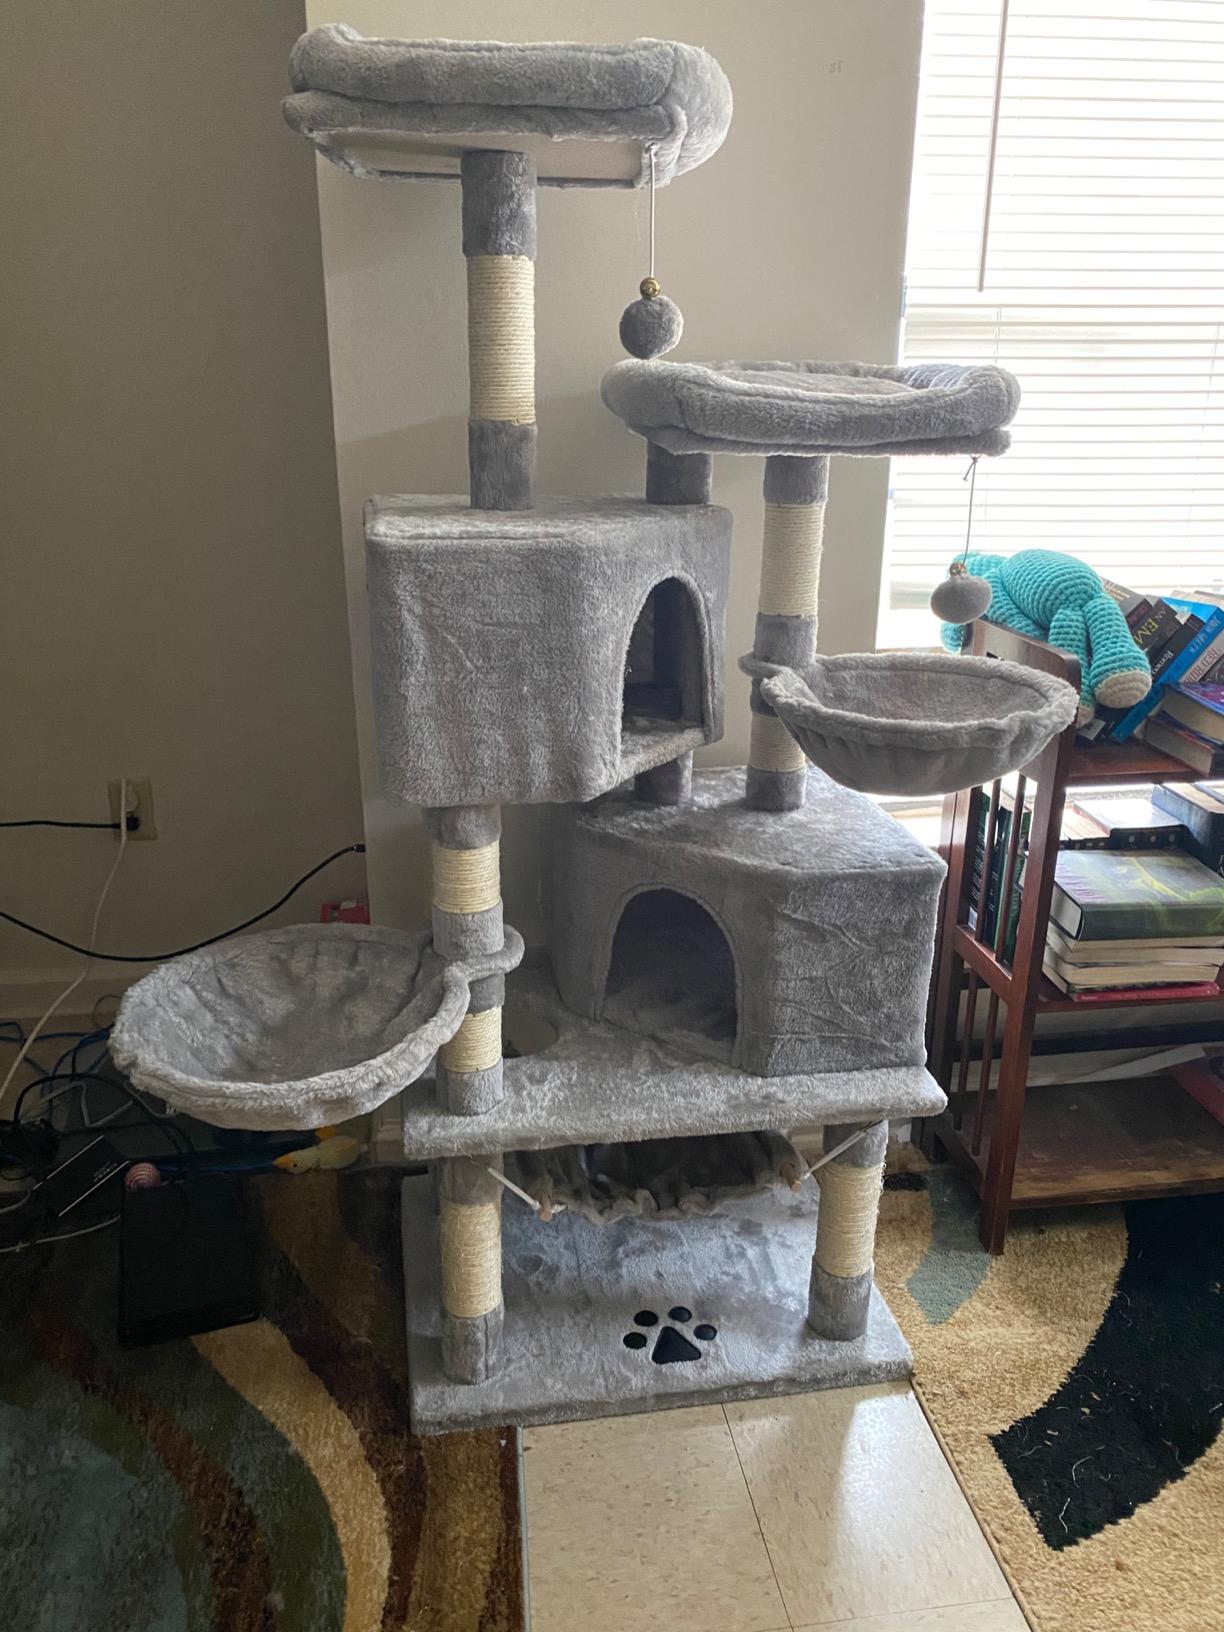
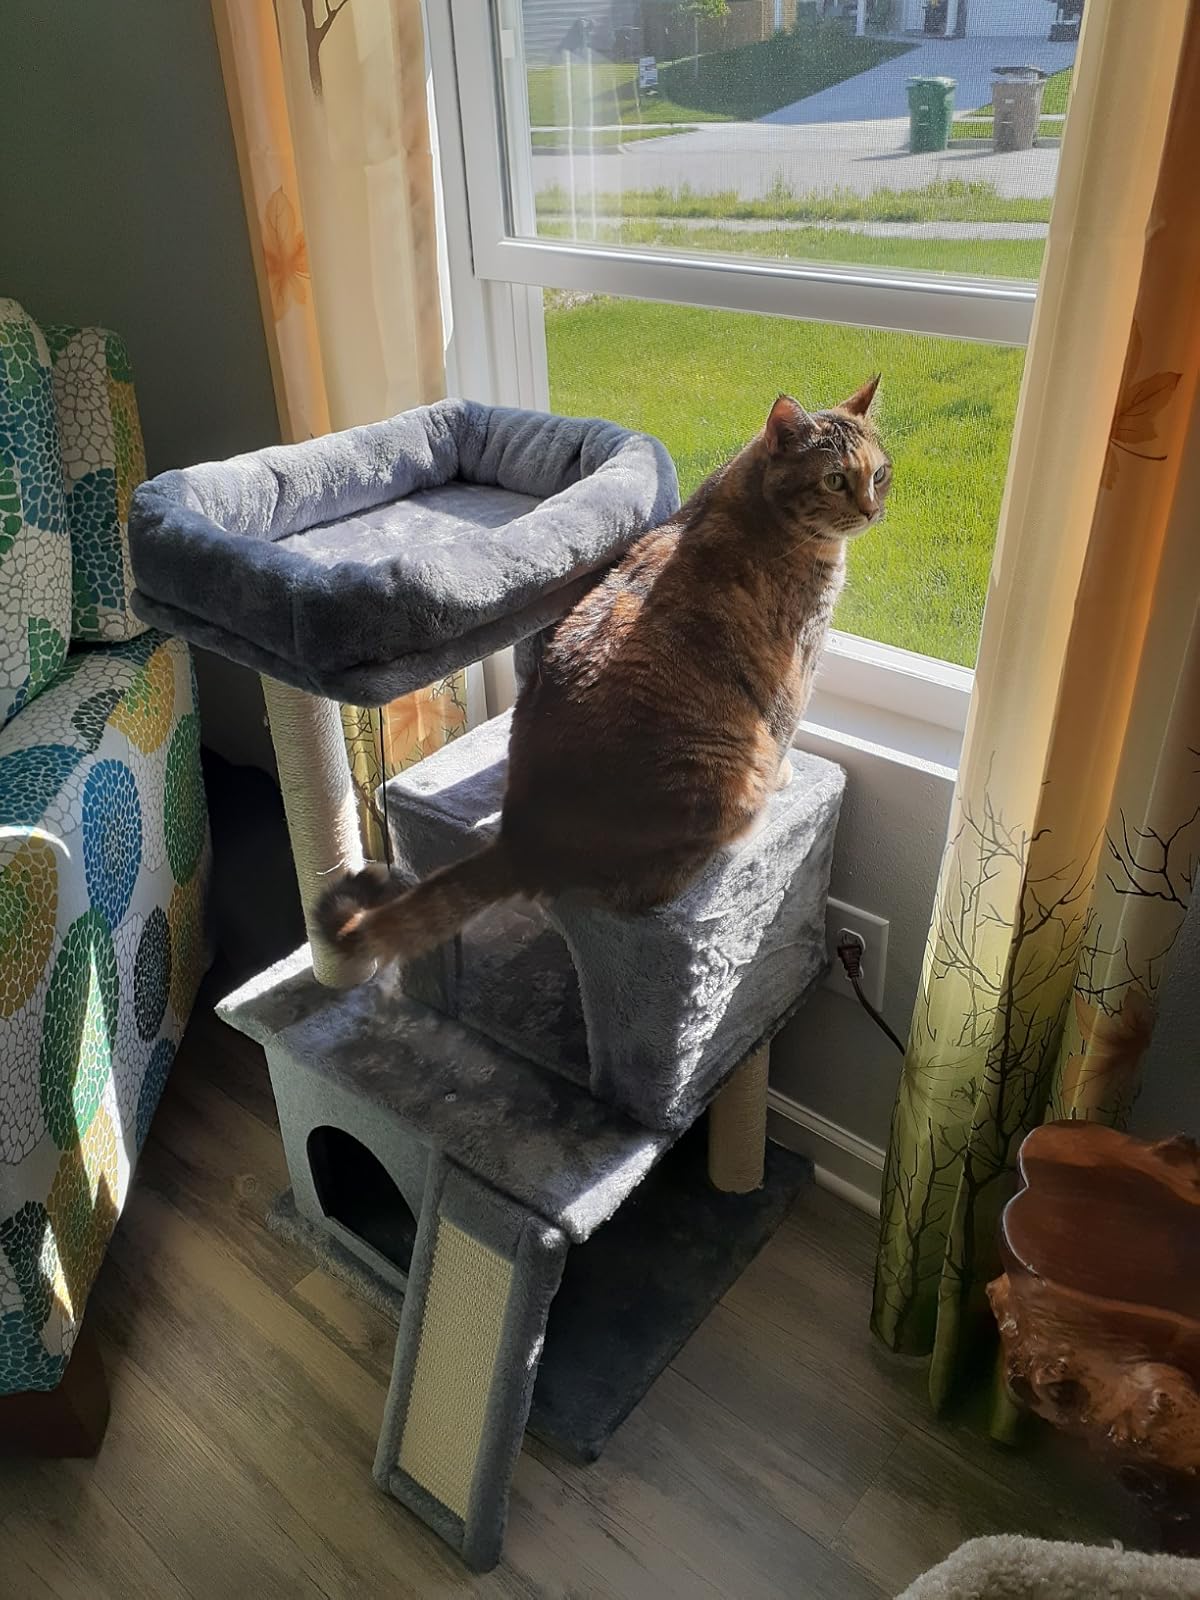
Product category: items_cat tree
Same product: no